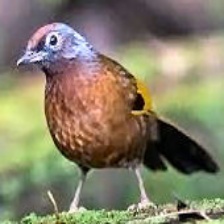
Species: BLACK THROATED HUET
Scientific name: PTEROPTOCHOS TARNII